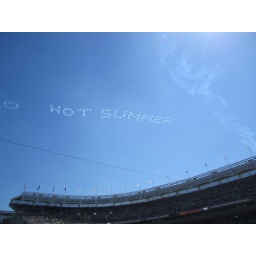
The sky writers at Yankee Stadium were awesome - 5 planes flying in formation doing dot matrix printing.